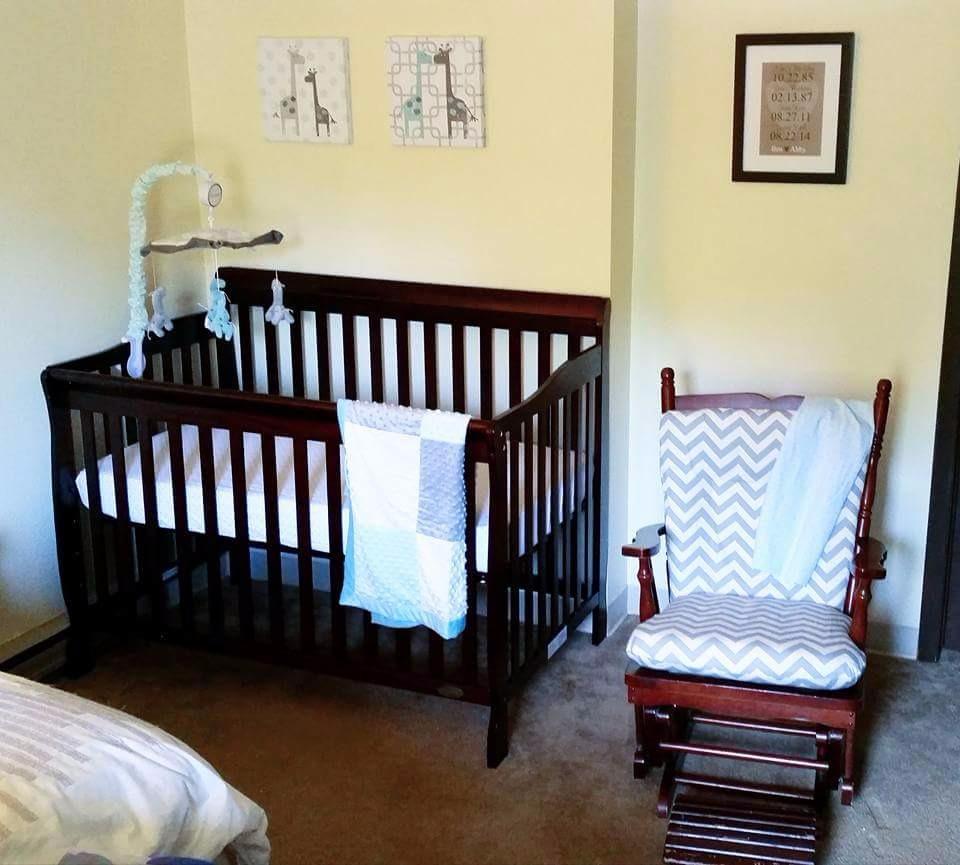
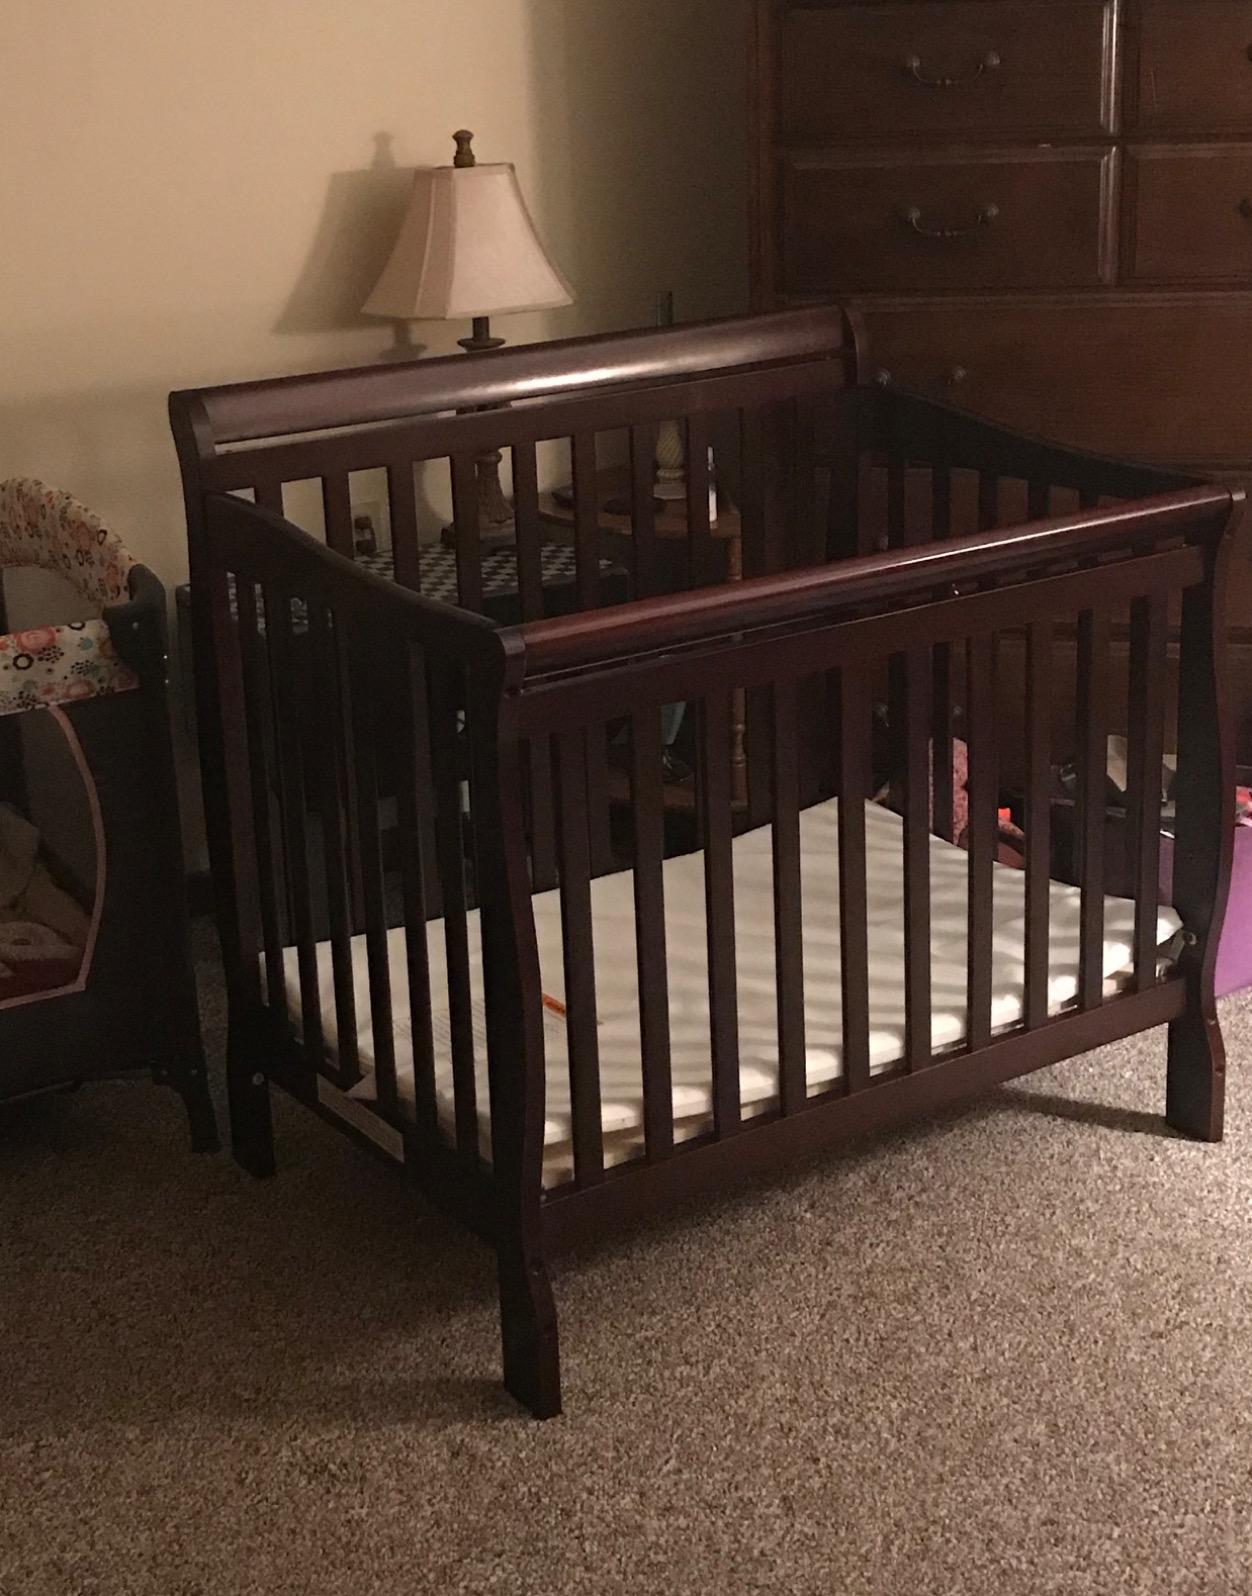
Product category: products_crib
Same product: yes